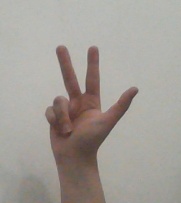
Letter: al